Helena R. Hellwig Pouch

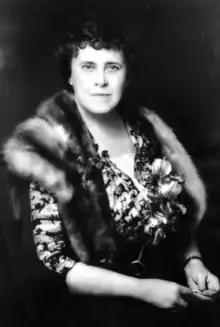
Helena Hellwig Pouch in 1942

Helena Rebecca Hellwig Pouch (March 4, 1874 – November 26, 1960) was an American tennis player and served as the 18th President General of the Daughters of the American Revolution.